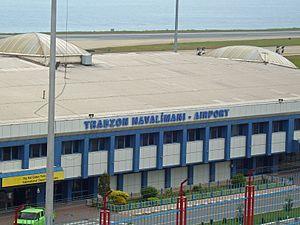
L'aéroport de Trabzon/Trébizonde est un aéroport desservant la ville de Trébizonde, à l'est de la mer Noire en Turquie. L'aéroport a ouvert en 1957. En 2017, il accueillait 4 153 000 passagers, pour 90 % de destinations nationales. La même année, l'aéroport de Trabzon était le 7ᵉ aéroport le plus fréquenté du pays.